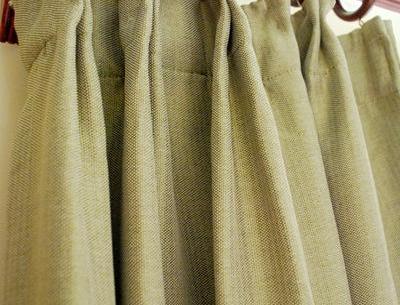
Texture: pleated